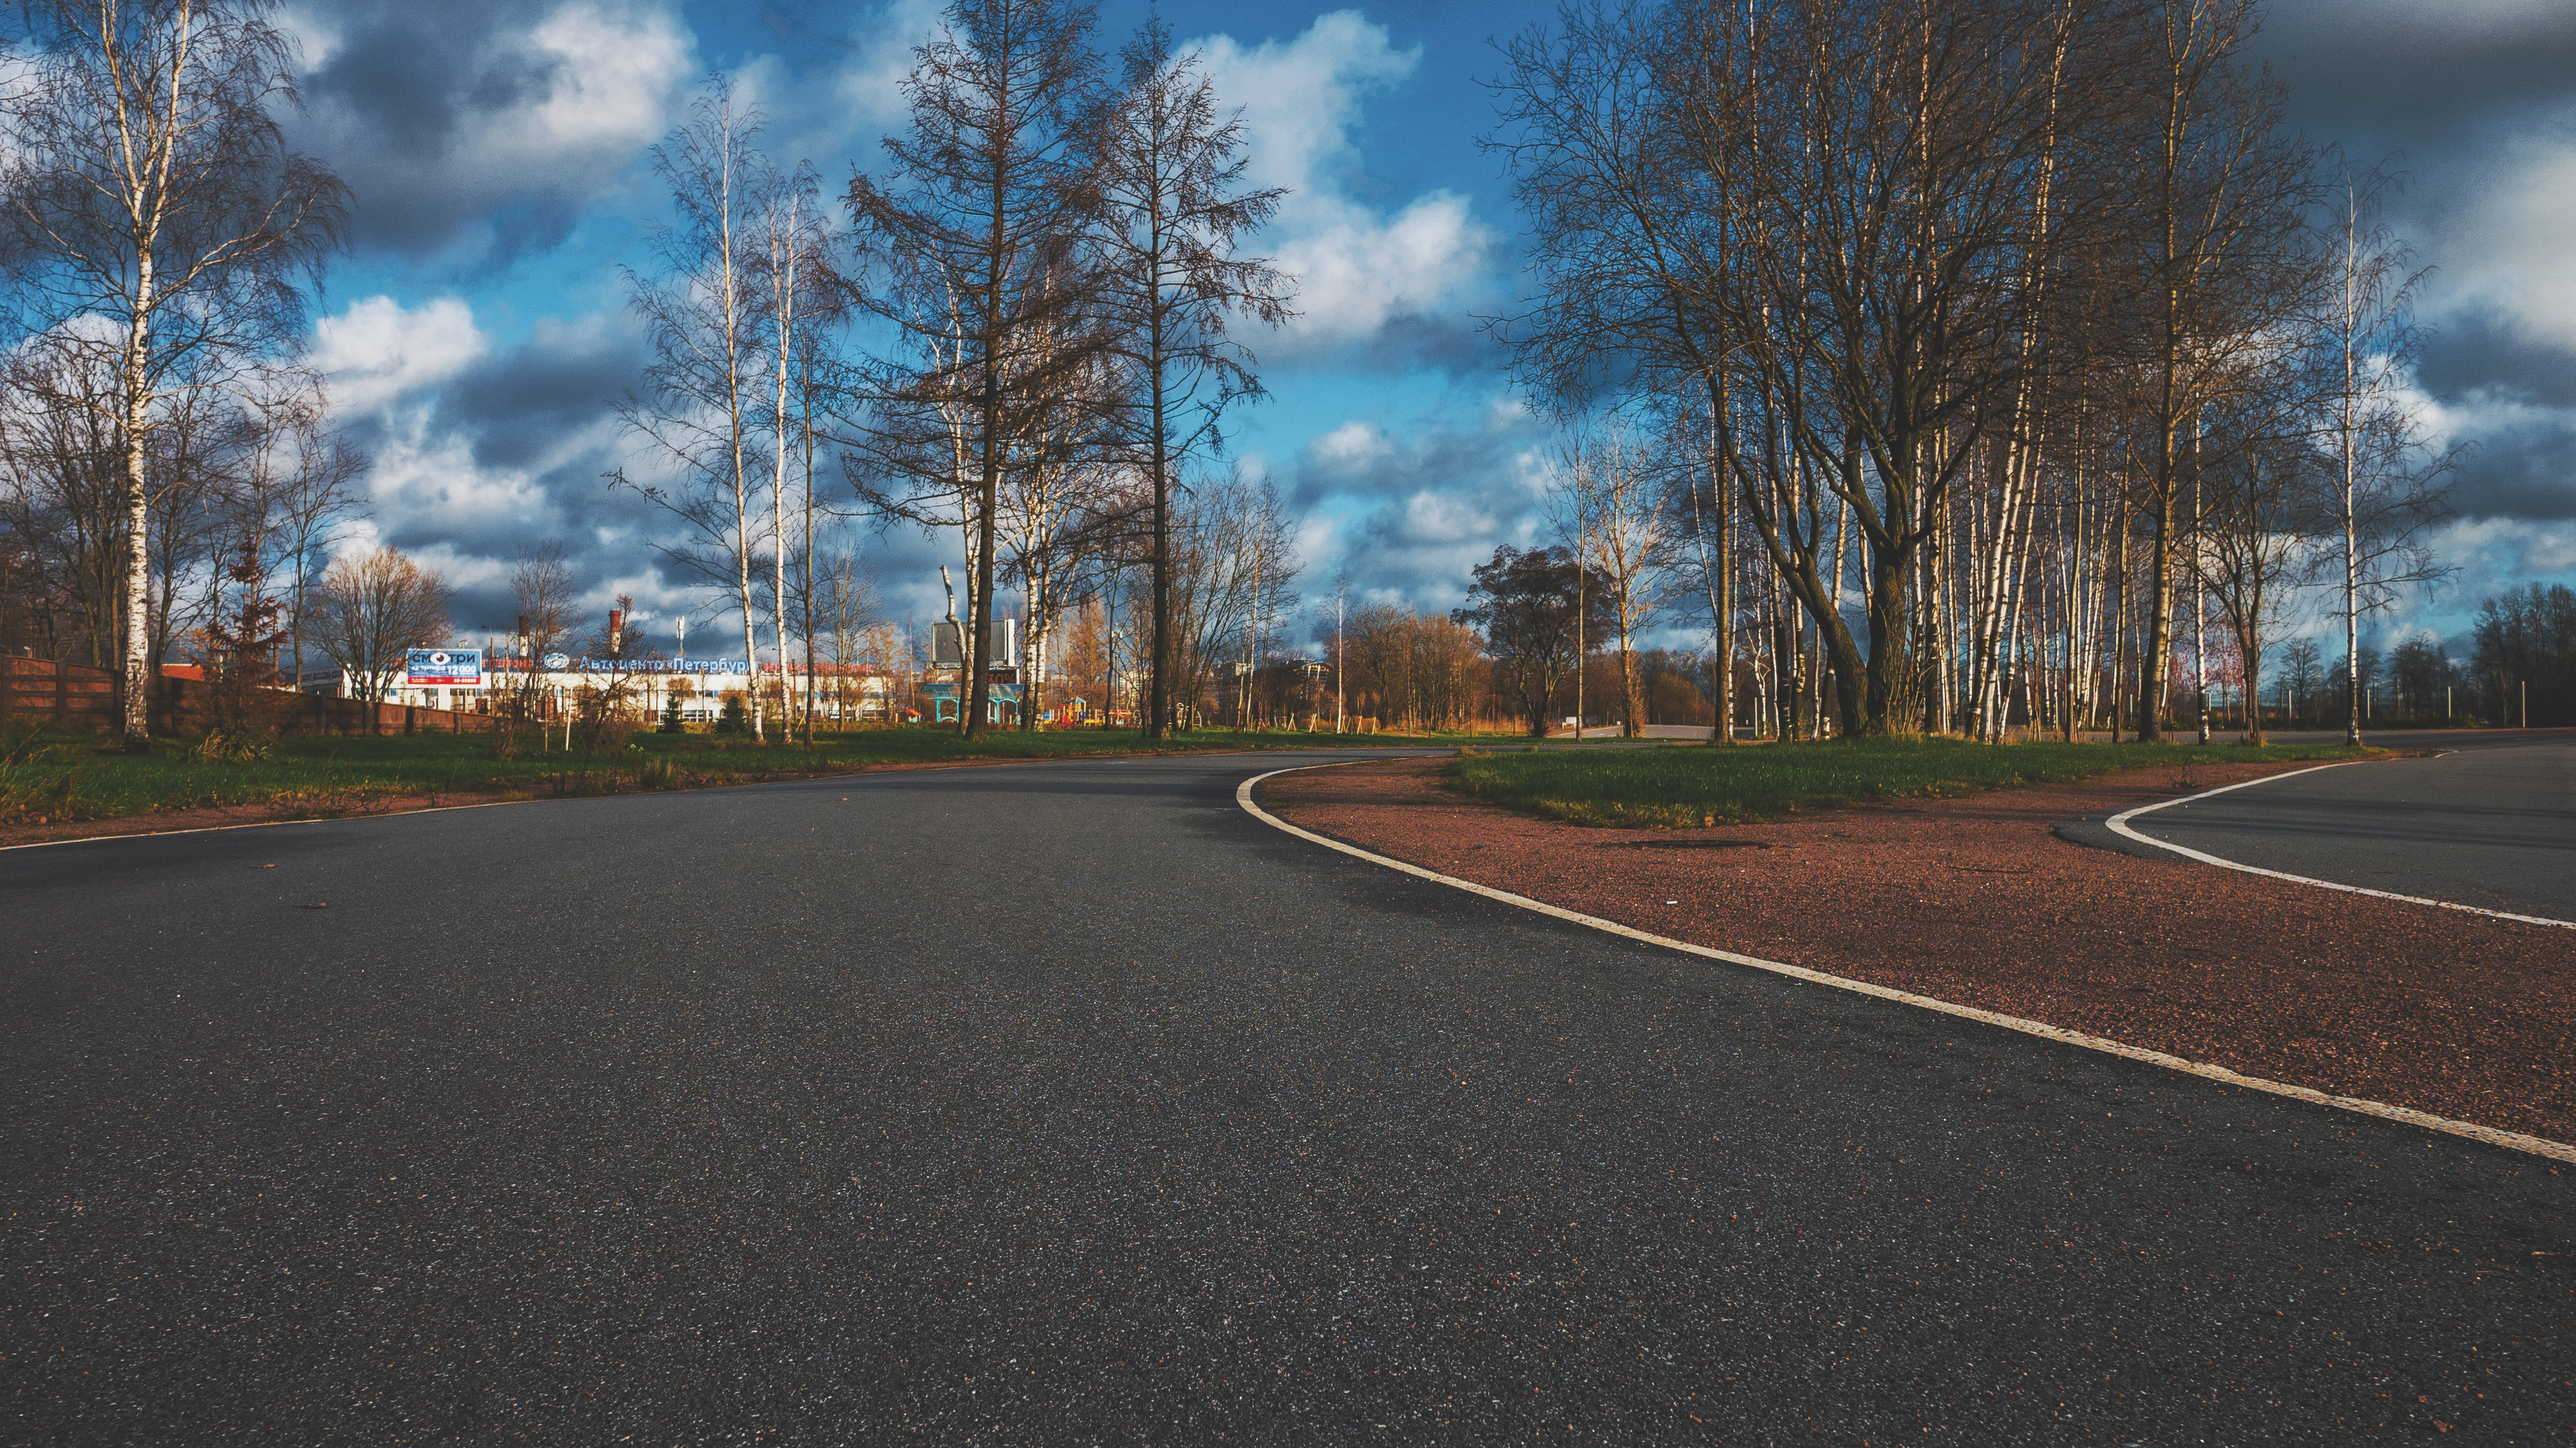
images, cloud, sky, plant, tree, natural landscape, road surface, branch, asphalt, tar, grass, landscape, horizon, road, city, cumulus, sidewalk, house, winter, meteorological phenomenon, street, evening, suburb, highway, hill, lane, soil, mountain, night, forest, shadow, panorama, autumn, reflection, freeway, road trip, intersection, freezing